Abbott government

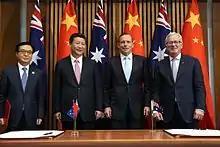
Prime Minister Abbott and Trade Minister Andrew Robb signing the Free Trade Agreement with Chinese President Xi Jinping and Minister for Commerce Gao Hucheng.

The Abbott trade mission continued on to China, where he met with Premier Li Keqiang and President Xi Jinping. In an address to the Boao Forum, Abbott said "Team Australia" is in China to "help build the Asian century". He was accompanied by Foreign Minister Bishop, Trade Minister Robb, five of Australia's state premiers, and 30 of the country's senior business executives. Abbott also discussed the search for missing Malaysia Airlines flight MH370, being led by Australia. Abbott announced military co-operation between the China and Australia would be developed to include high-level meetings, staff exchanges and joint exercises. He also announced that President Xi would address the Australian Parliament in 2015.